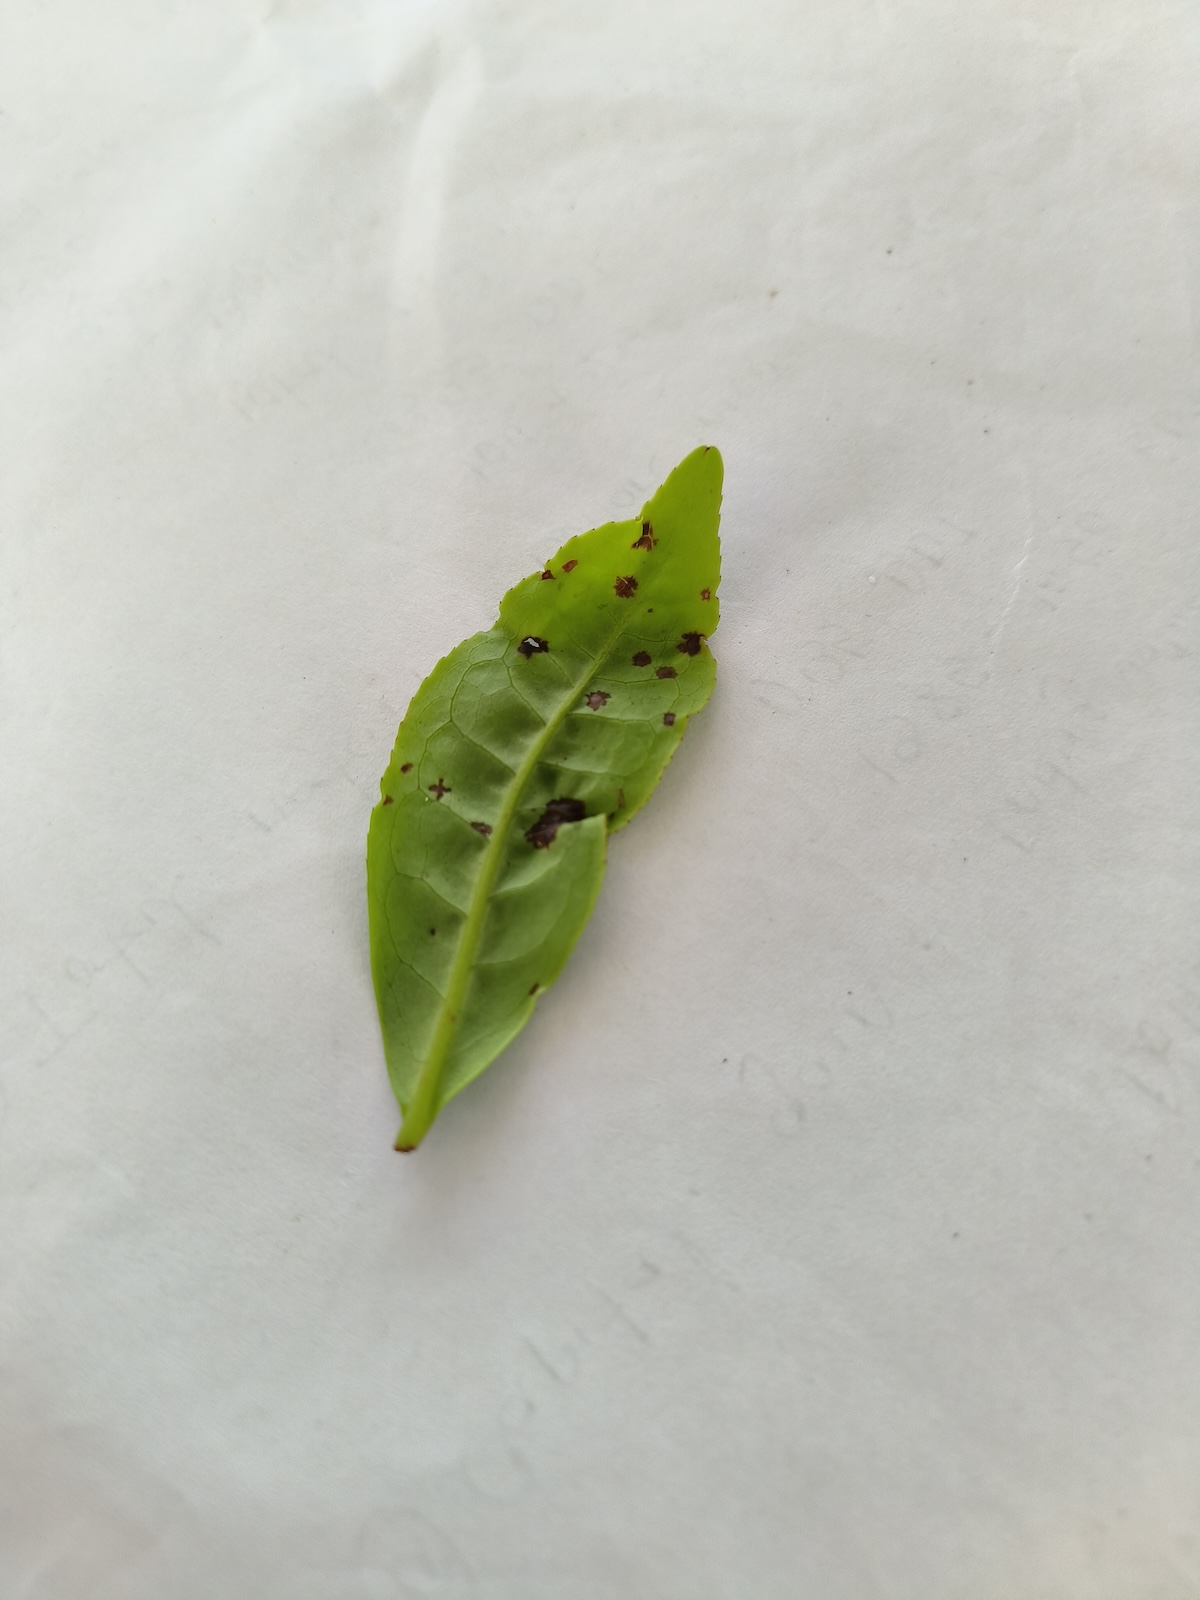
Label: Helopeltis